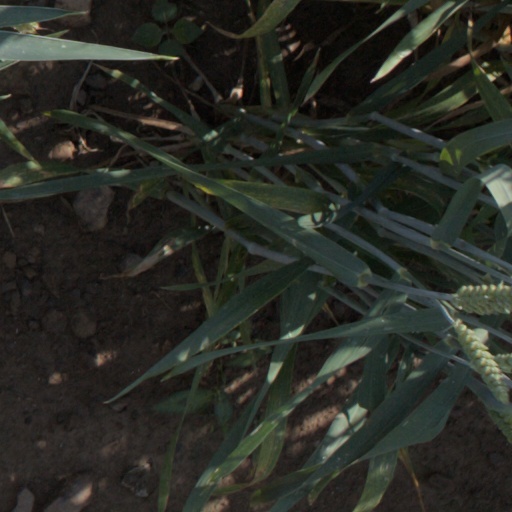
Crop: wheat